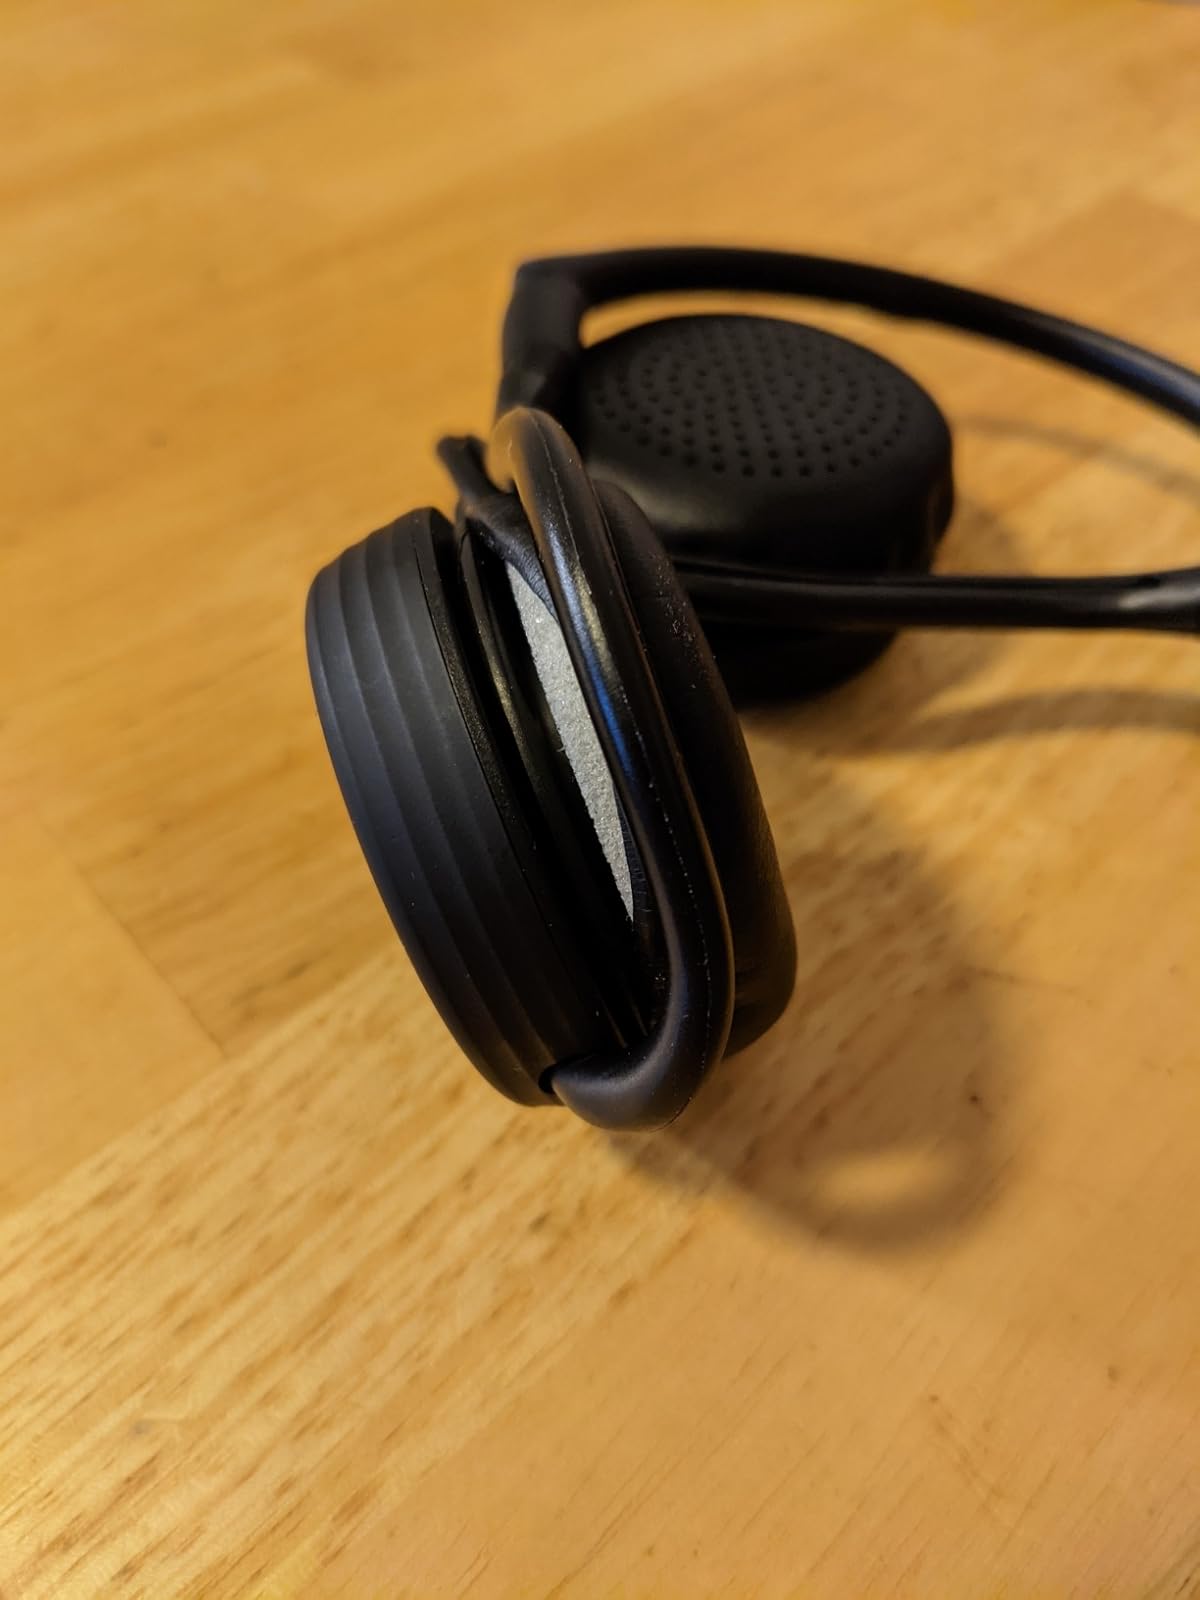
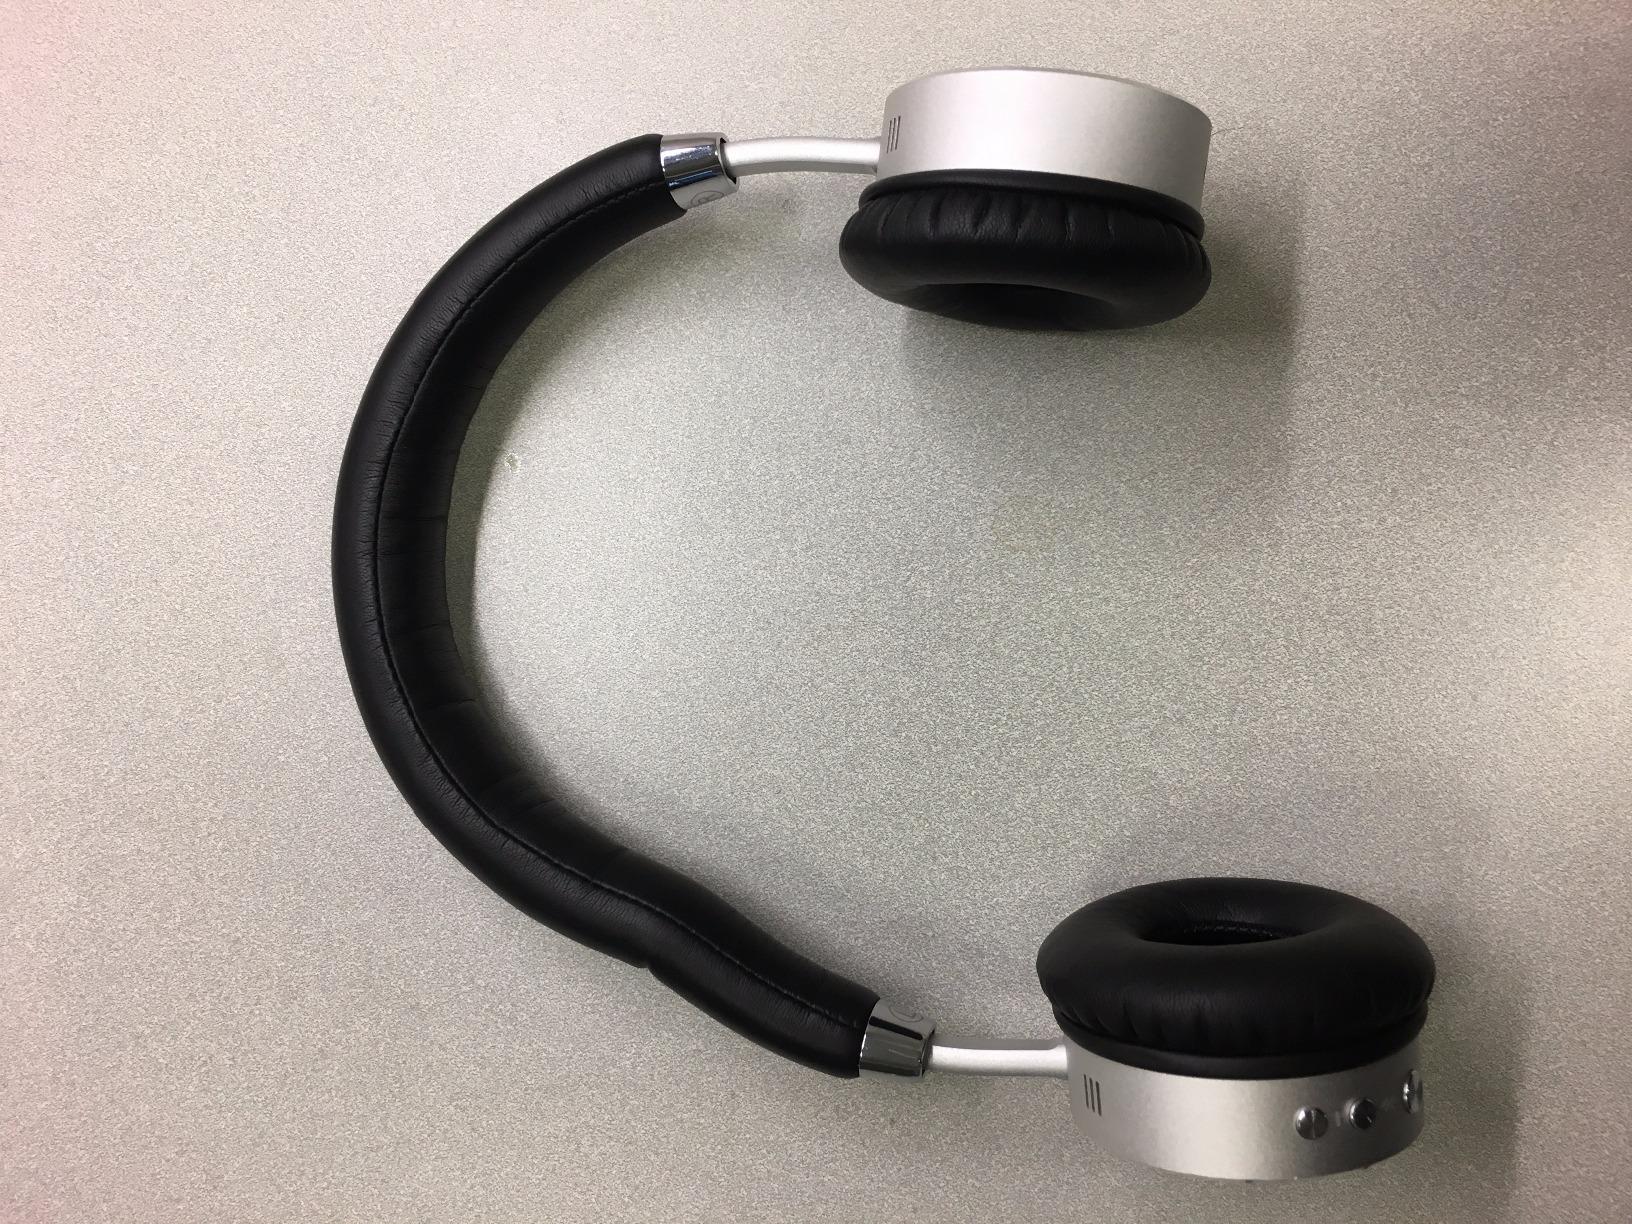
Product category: headphones
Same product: no